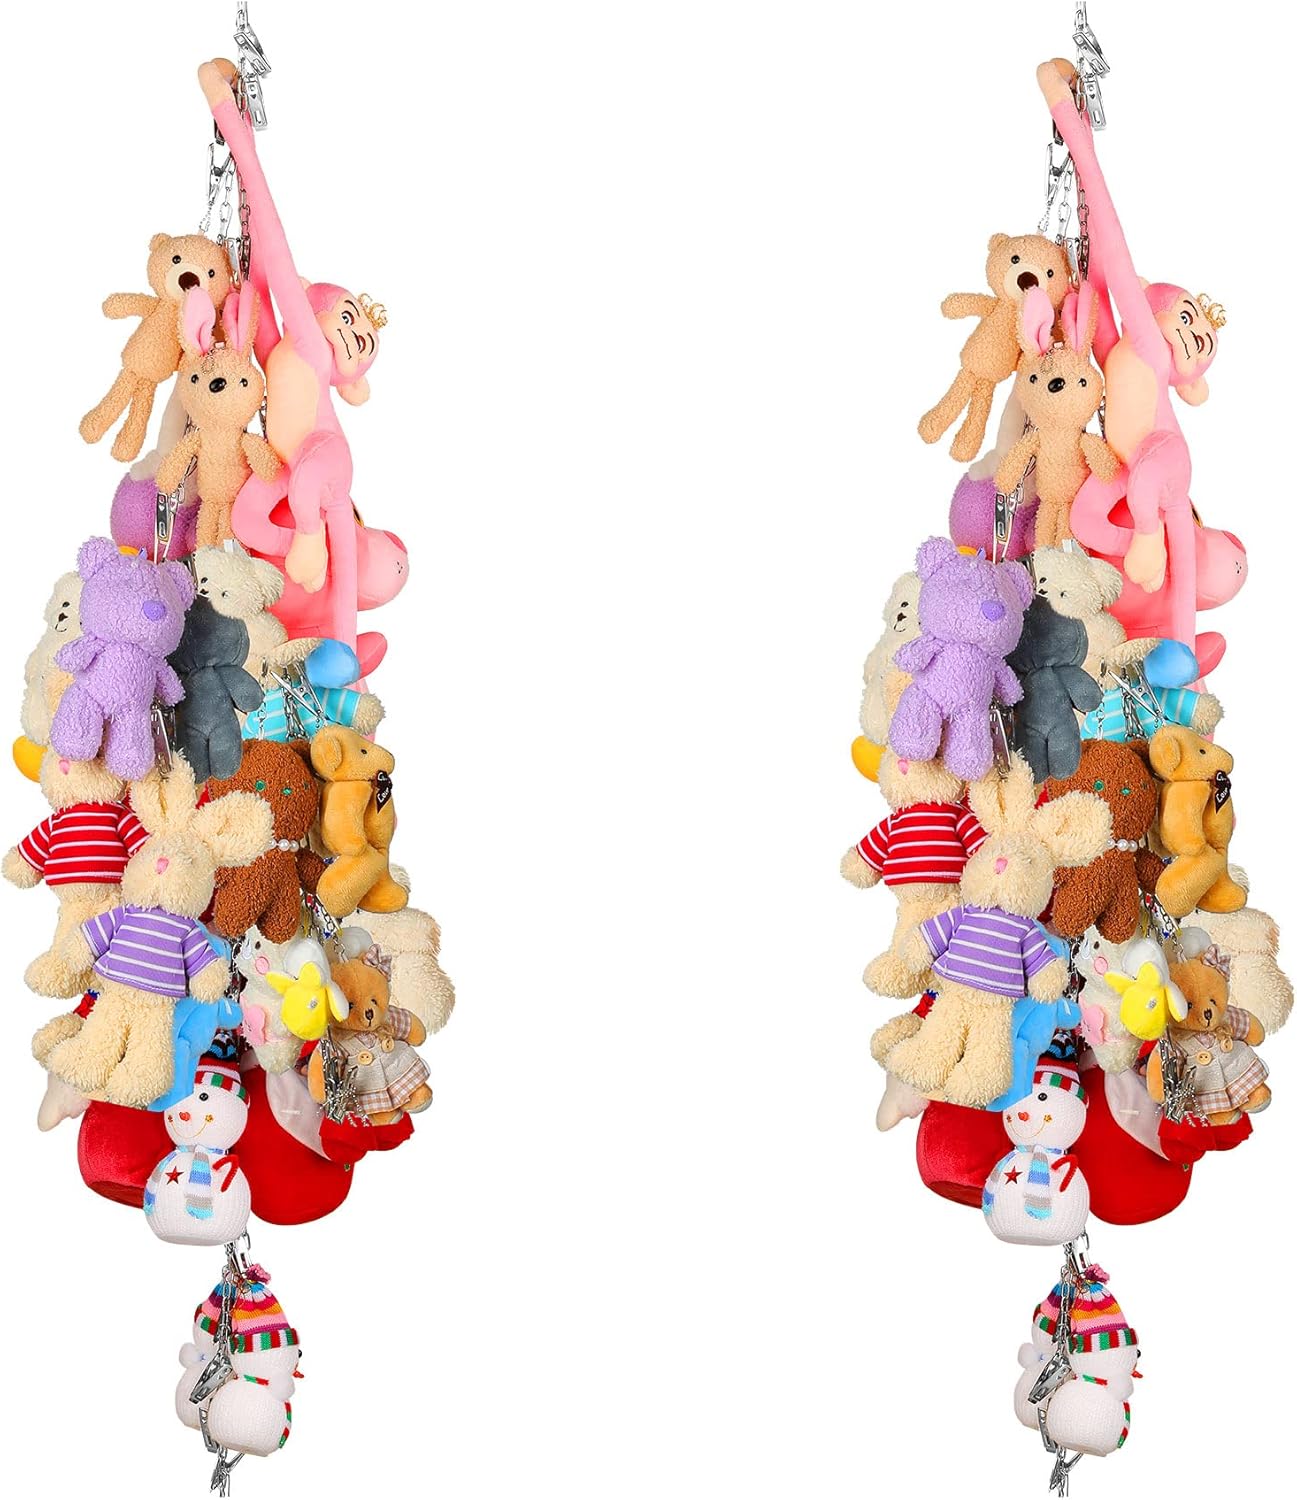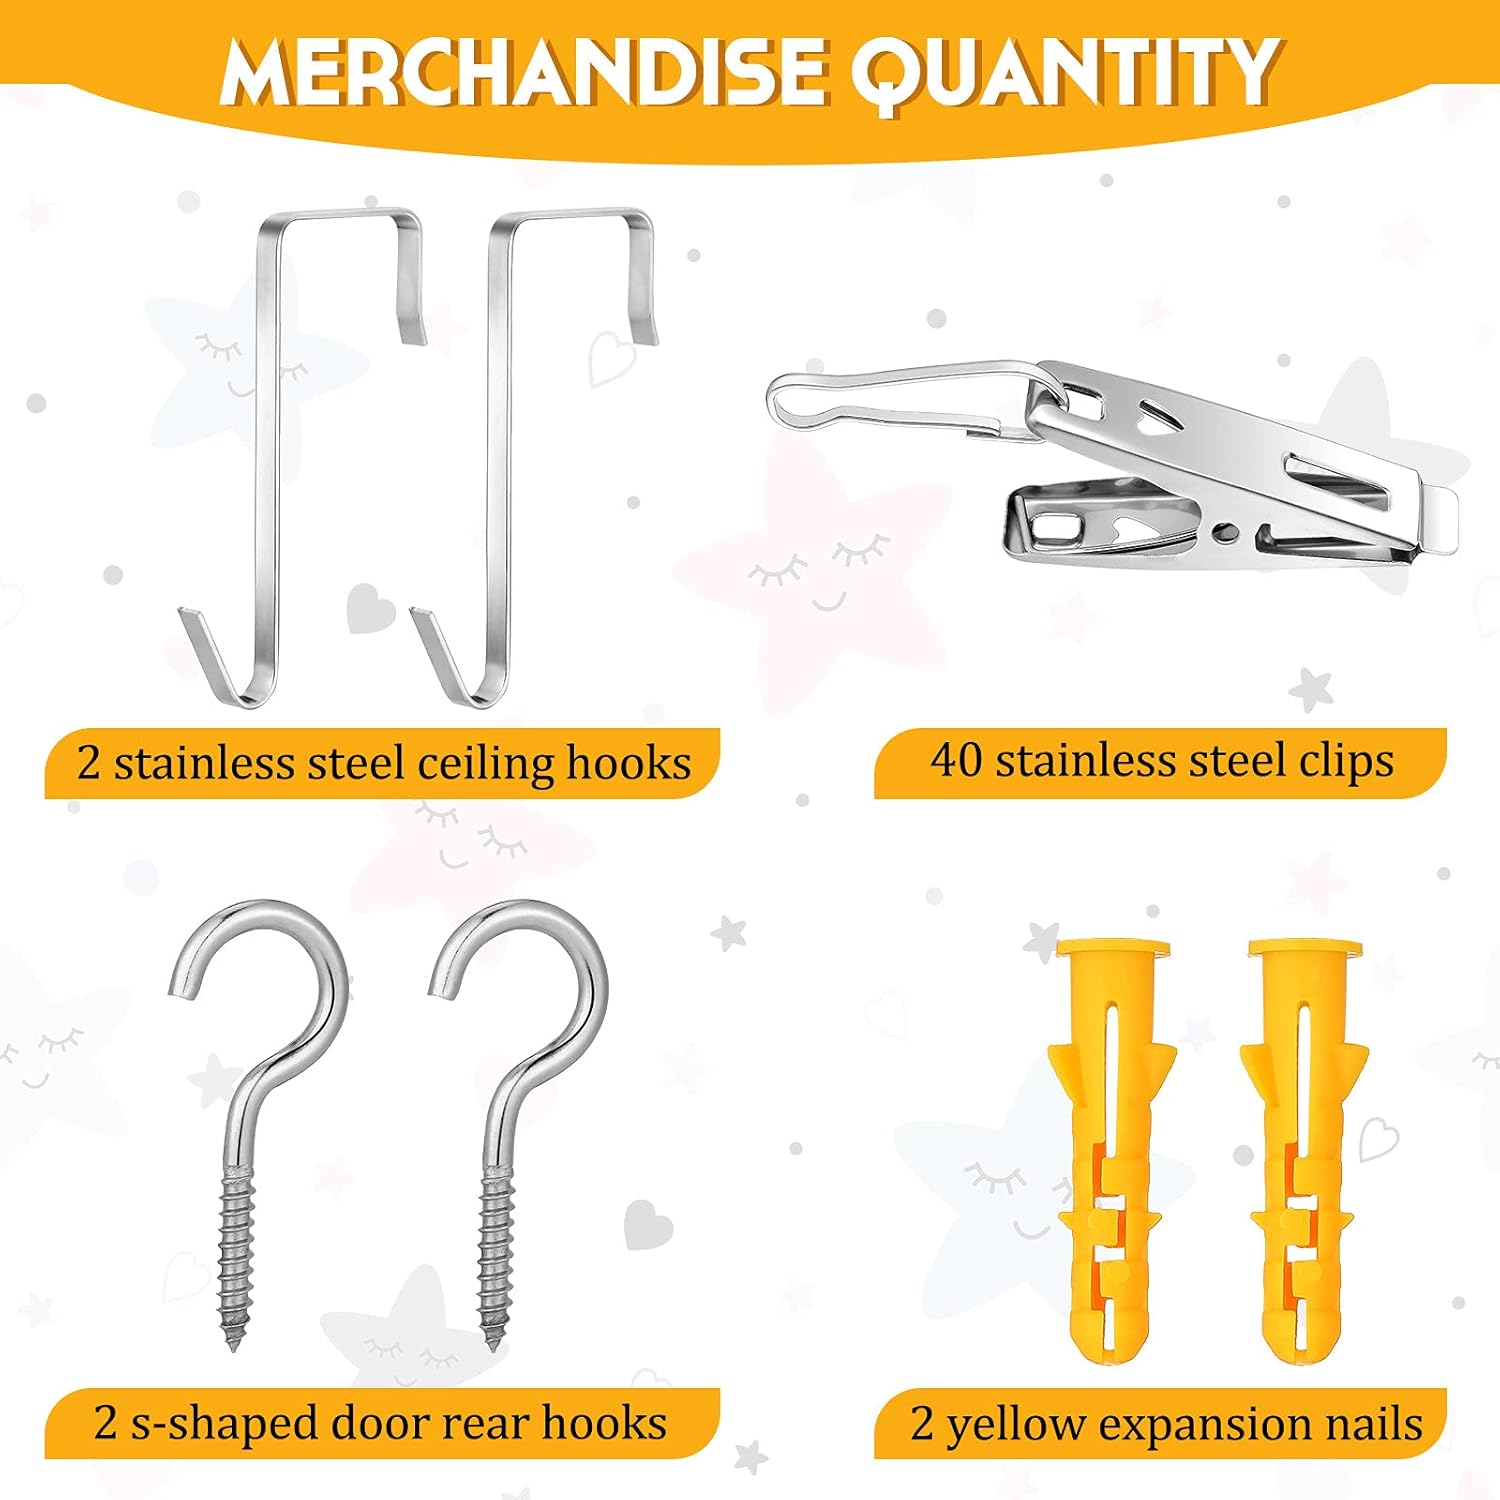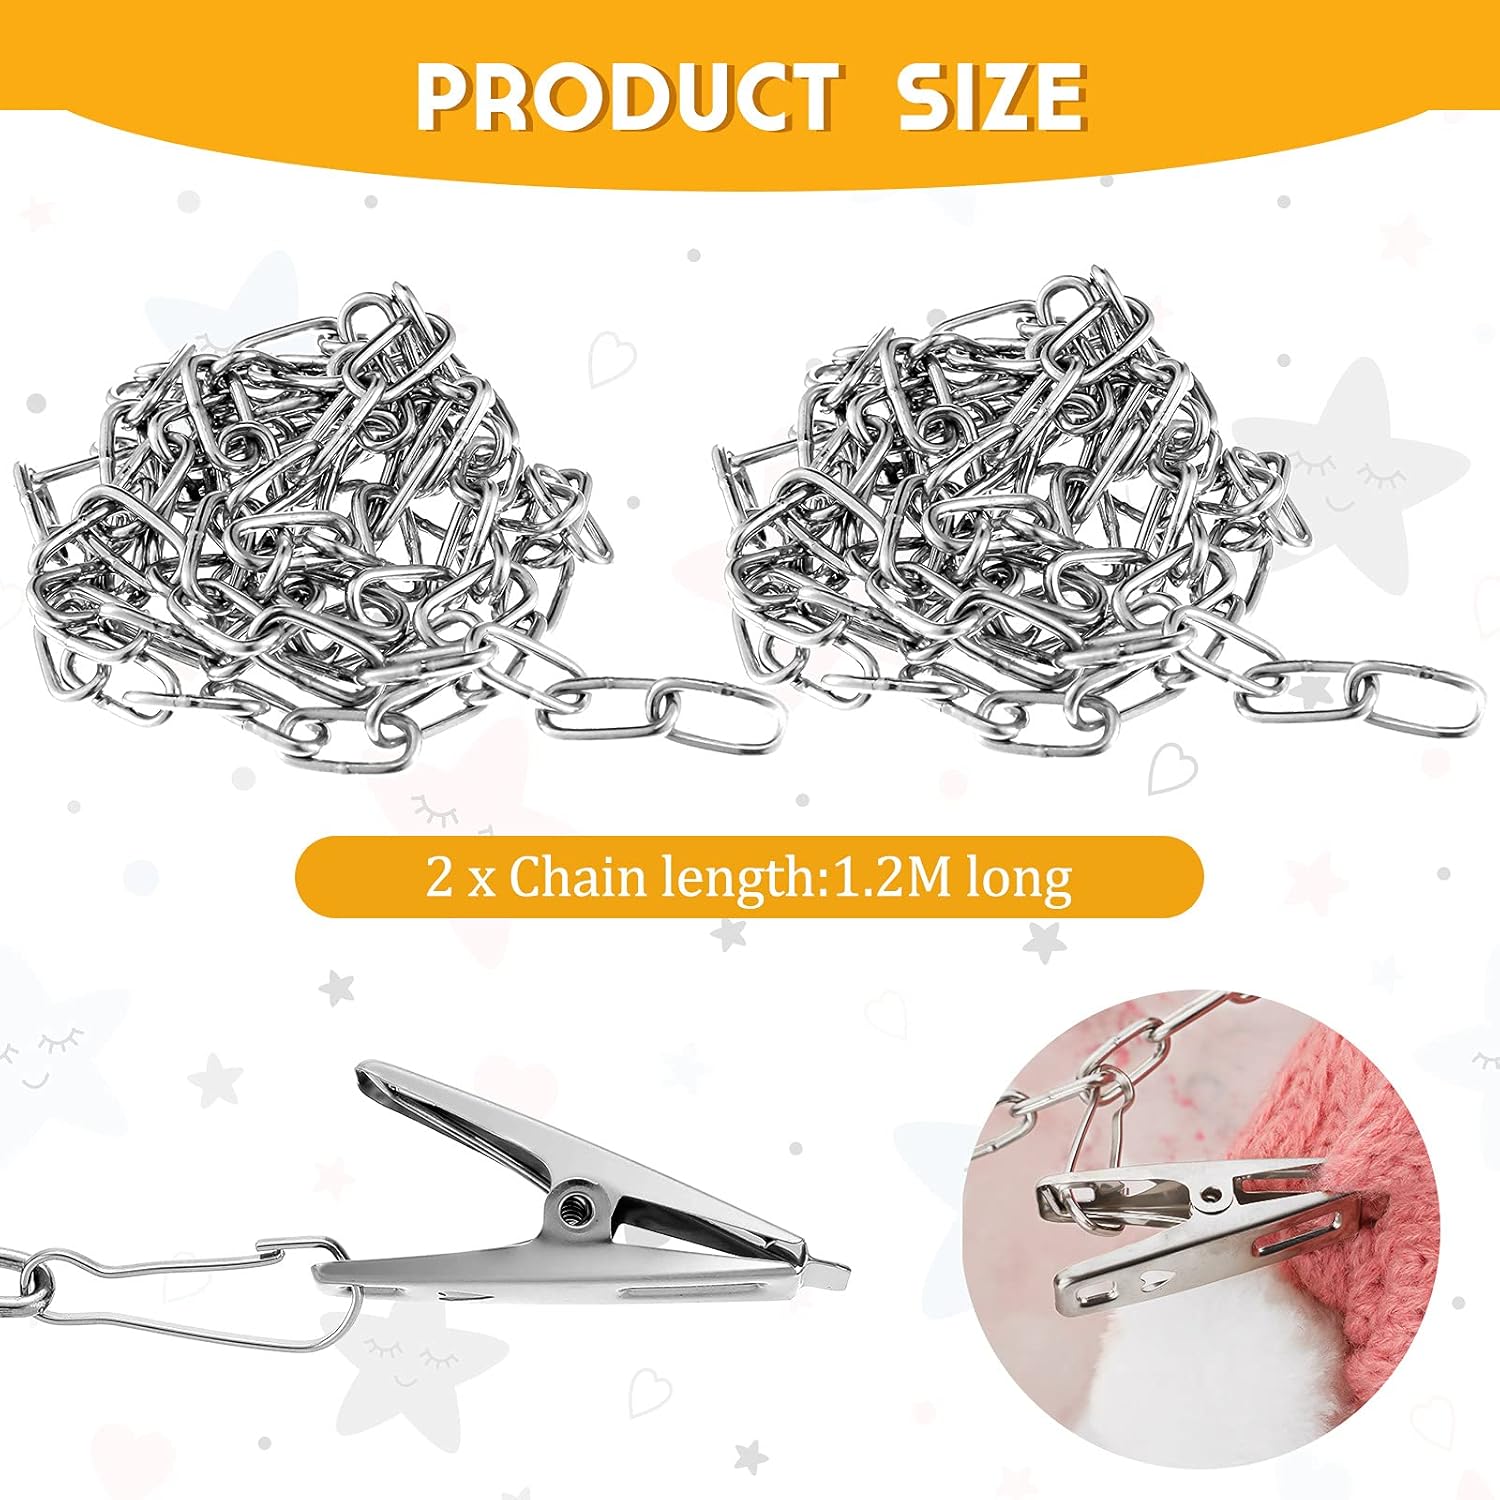
2 Pieces Metal Toy Chain Organizer with Clips Multipurpose Storage Stuffed Animal Display Chain for Plush Toys and Hats (46 Pieces)
Category: Amazon Home
Features: The stuffed animal organizer chain can make your room clean, the chain is detachable and portable, you can place it anywhere at home, the clips will not scratch and deform your home items, easy to use. With 2 hanging ways, you can choose the way you like. You can use it to exhibit your kids' plush toys. In addition, it also can be applied to clip photos, innovation cards, greeting cards. The chain is suitable for university dormitories, markets, saving your room space.  Specifications: Material: stainless steel Color: as shown in the pictures Size: as shown in the pictures  Package includes: 2 x Stainless steel toy chain organizers 40 x Clips 2 x Ceiling hooks 2 x Door hooks  Note: Manual measurement, please allow slight errors on size. The color may exist slight difference due to different screen displays. Pointed items included, please keep away from kids.
Features: You will get: the package comes with 2 pieces 4 feet stainless steel toy chain organizers including 40 clips, 2 pieces ceiling hooks and 2 pieces door hooks, good combination can meet your hanging needs | Sturdy material: the stuffed animal chain is mainly made of stainless steel and plastic material, reliable and durable, the sturdy construction makes the chain durability, not easy to deform and fray, supporting for a long time use | Space saver: the stuffed animal chain with ceiling hooks and door hooks can fit any corners, after assembly, you can hang it in your wardrobe or other place, the stuffed animal hammock makes the room less crowded, which can save room space | Cultivate good habits: the organizer storage chain can arrange kid's toys well, which can keep the room neat, with this tool, your baby can develop responsible and organized cleaning habits, making it easier to do housework | Wide application: the stuffed animal display chain can be hung horizontally or vertically to meet your different needs, it can be applied to hang a variety of children's toys as well as clothes, hats, socks and gloves